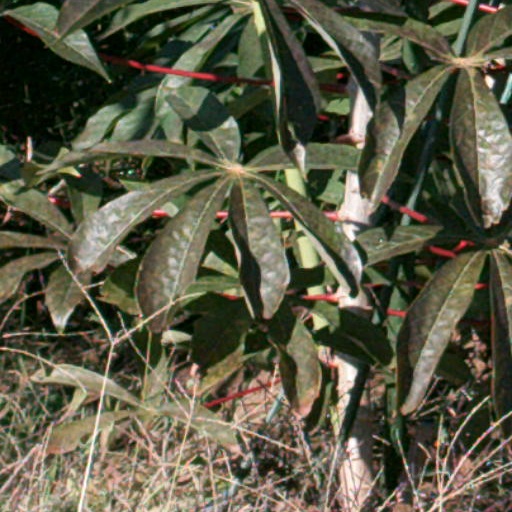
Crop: cassava